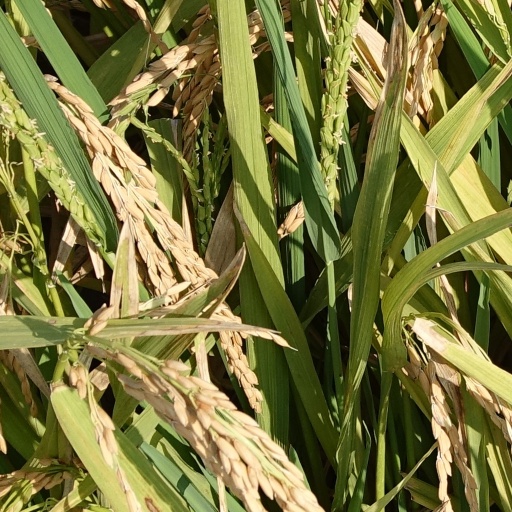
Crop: rice